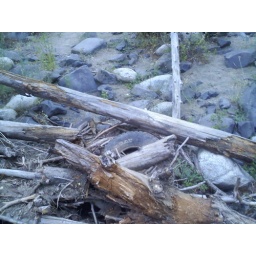
a load of tree sections lay scattered along the riverbed as water raced through in the past.